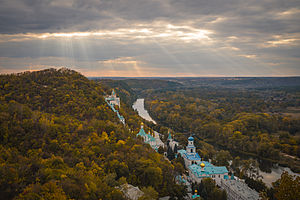
Donetsk oblast / Vigtige byer i Donetsk oblast
Swjatohirsk-klostret i Donetsk oblast
Donetsk oblast er en af Ukraines 24 oblaster i det østlige Ukraine. Det administrative center er Donetsk. Oblasten udgør størstedelen af Donbas-området. Donetsk oblasts areal er 26.500 km² og ved årsskiftet 2014/2015 blev befolkningstallet anslået til 4.282.071.